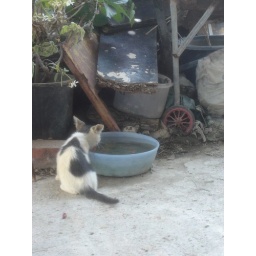
Who look like they're going to drown in the big bowl of water